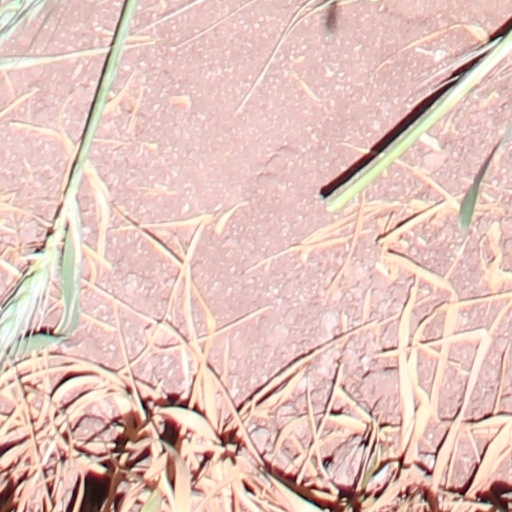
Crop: wheat